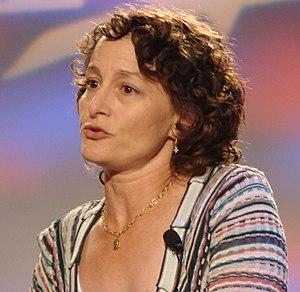
Nina Jacobson est une productrice américaine née en 1966. Depuis 2006, elle est la présidente du Walt Disney Motion Pictures Group.